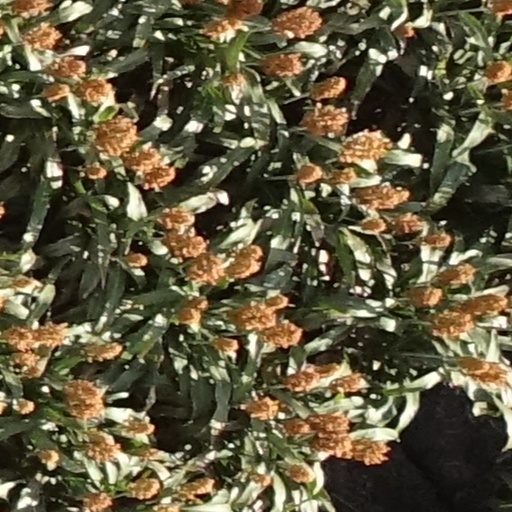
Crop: sorghum